Cinnamon Mountain

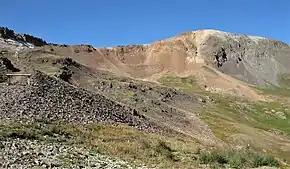
Northeast aspect of Cinnamon Mountain viewed from Cinnamon Pass

According to the Köppen climate classification system, Cinnamon Mountain is located in an alpine subarctic climate zone with cold, snowy winters, and cool to warm summers. Due to its altitude, it receives precipitation all year, as snow in winter and as thunderstorms in summer, with a dry period in late spring. Hikers can expect afternoon rain, hail, and lightning from the seasonal monsoon in late July and August.